Byron Schammer

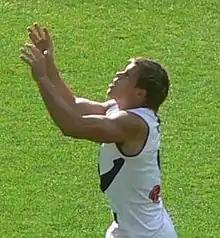

Byron Schammer (born 21 June 1985) is an Australian rules footballer currently playing with the Claremont Football Club in the West Australian Football League (WAFL). He previously played with the Fremantle Football Club in the Australian Football League.